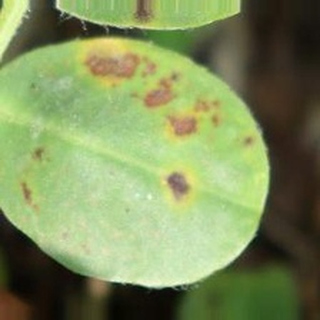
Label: groundnut_late_leaf_spot